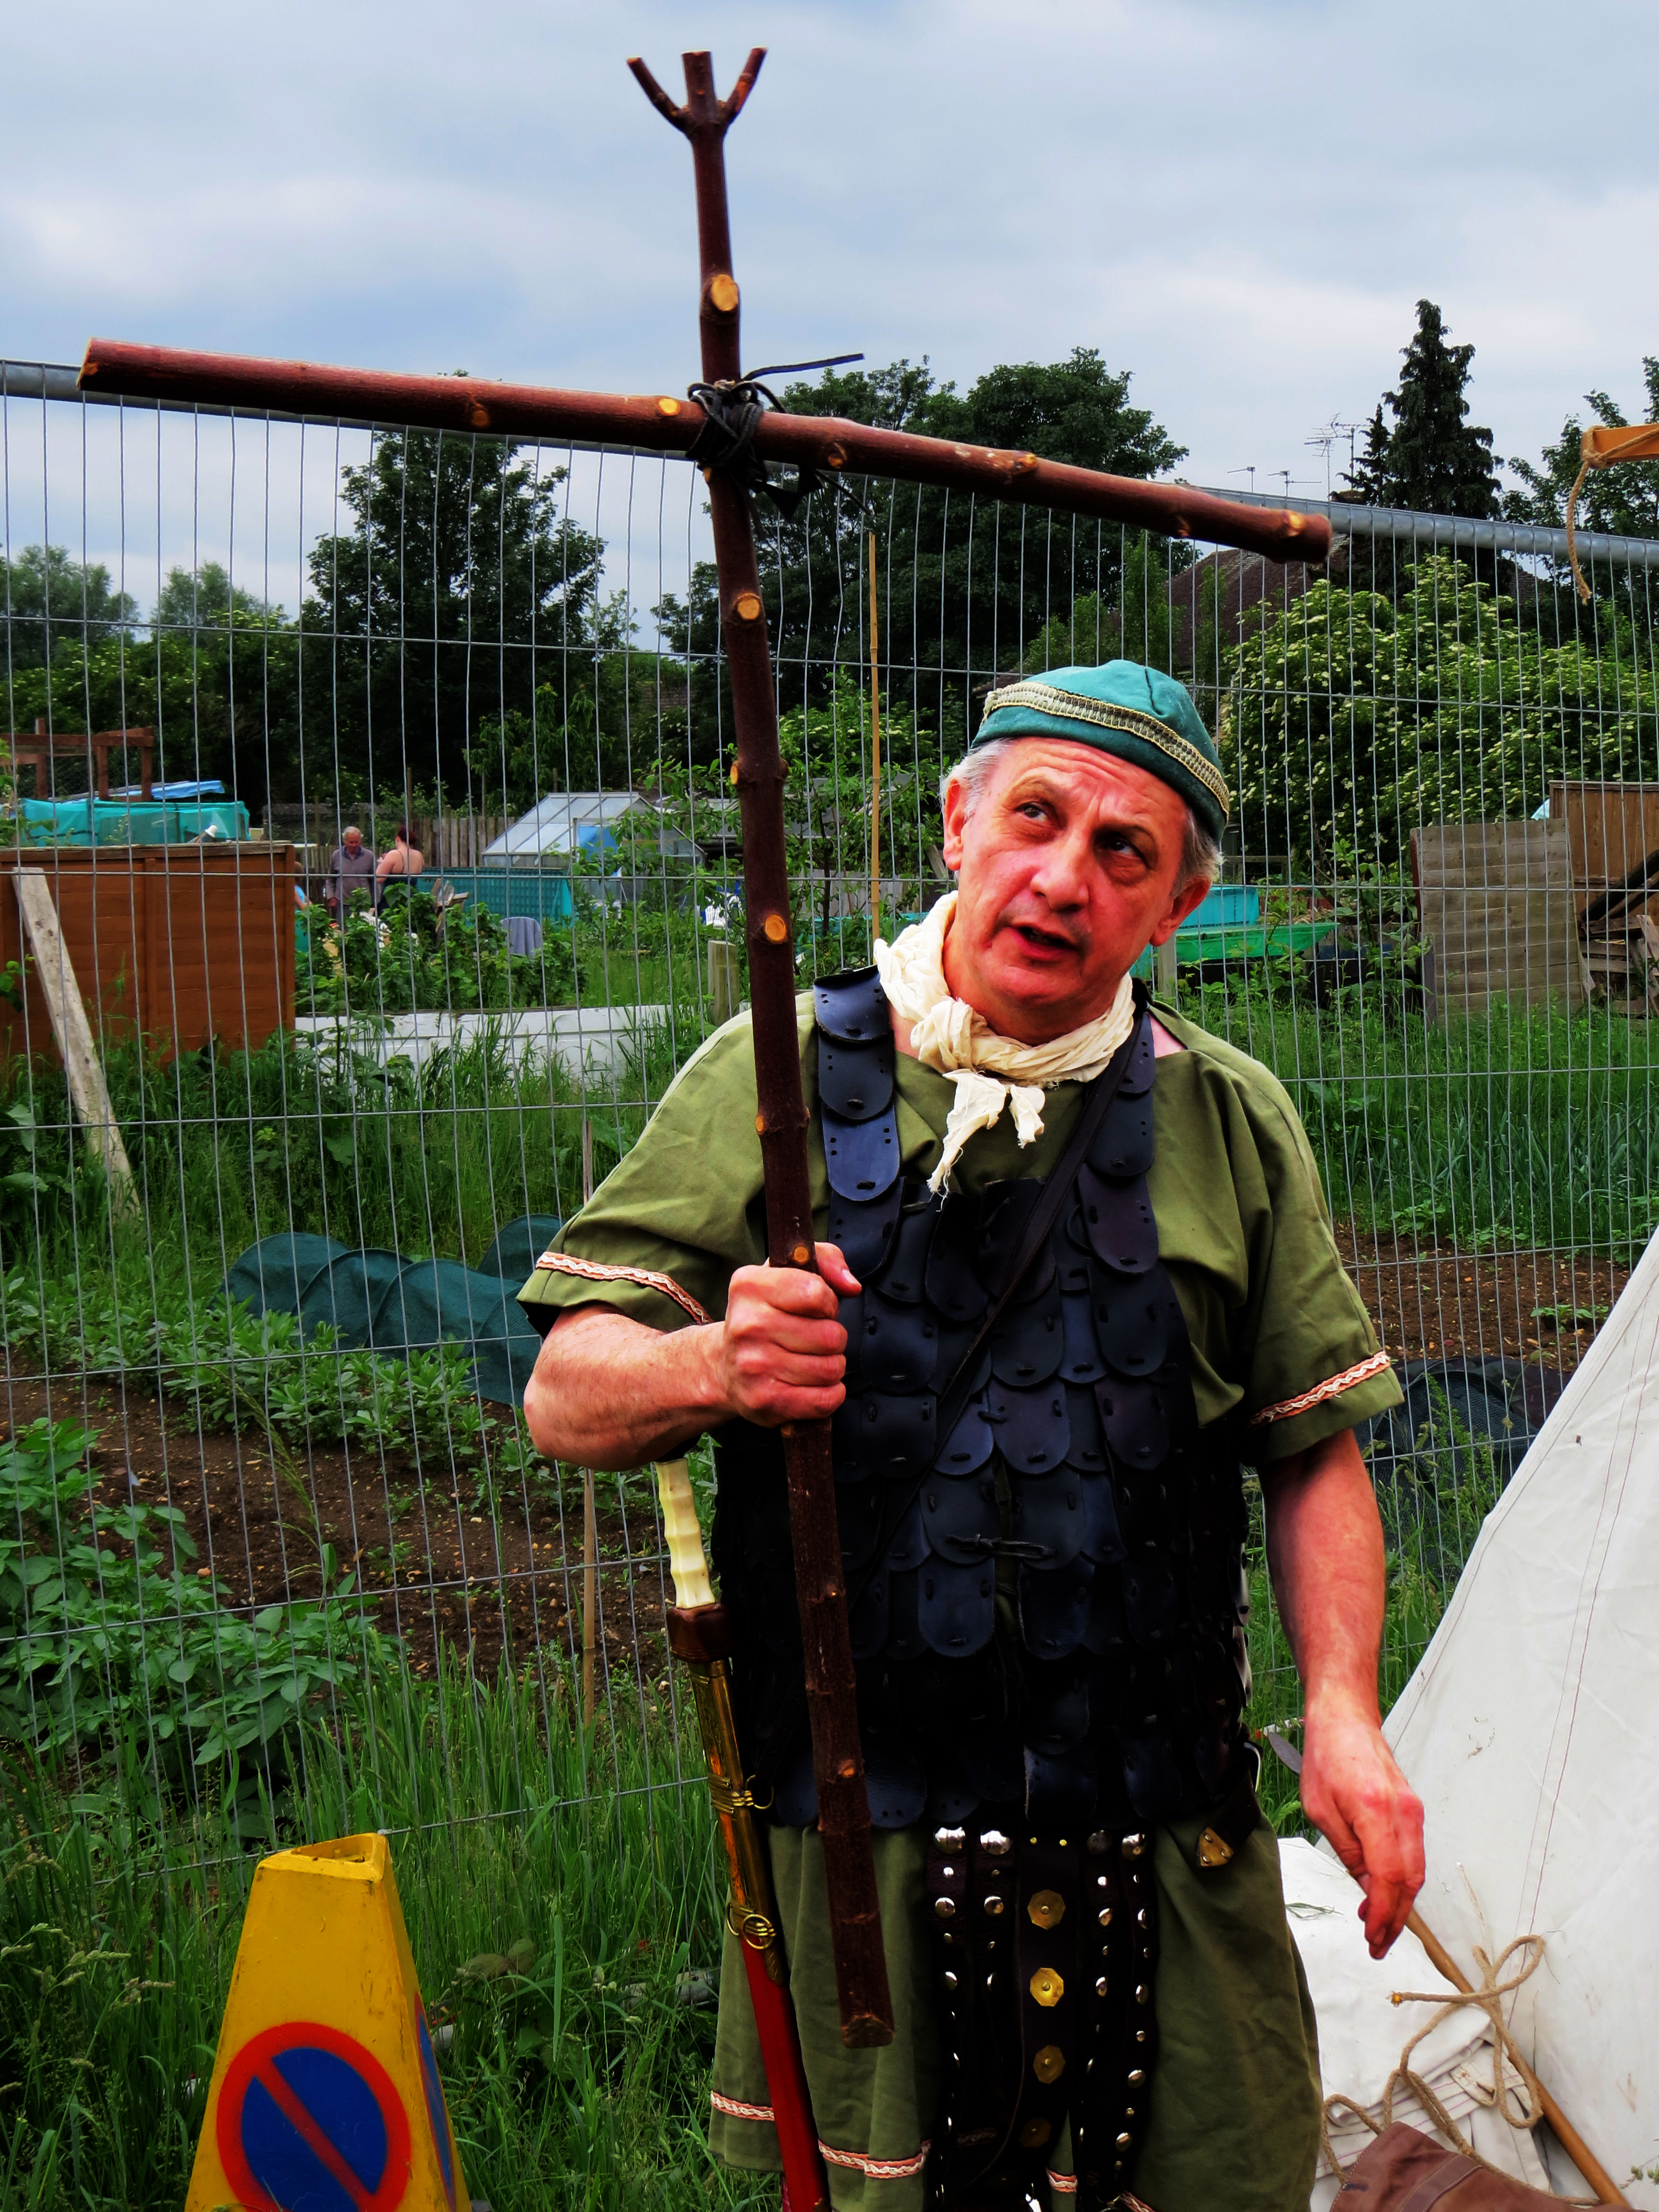
uk, playground, peterborough, theromansoffaneroad1